Toledo School of Translators

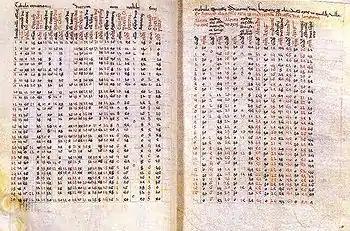
Alfonsine tables

Yehuda ben Moshe also collaborated in the translation of the "Libro de las cruces", "Libros del saber de Astronomía", and the famous Alfonsine tables, compiled by Isaac ibn Sid, that provided data for computing the position of the Sun, Moon and planets relative to the fixed stars, based on observations of astronomers that Alfonso had gathered in Toledo. Among them were Aben Raghel y Alquibicio and Aben Musio y Mohamat, from Seville, Joseph Aben Alí and Jacobo Abenvena, from Córdoba, and fifty more he brought from Gascony and Paris lured with big salaries, and to whom he also assigned the translation of Ptolemy's "Quadripartitum" and to gather books by Montesan and Algazel. As a result of their work, the "Alfonsine tables" became the most popular astronomical tables in Europe with updated versions being regularly reprinted for over three hundred years. Copernicus himself owned a copy.